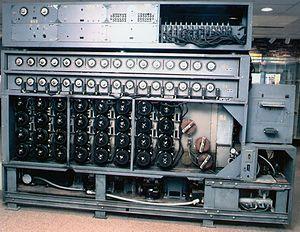
La cryptanalyse d'Enigma, c'est-à-dire le décryptage de messages chiffrés par la machine à coder allemande Enigma, fut un facteur des succès alliés pendant la Seconde Guerre mondiale.